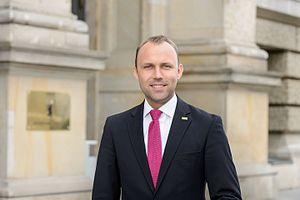
Les élections régionales de 2016 à Berlin se tiennent le 18 septembre 2016 dans la ville-Land allemande de Berlin, afin d'élire les 130 députés de la dix-huitième législature de la Chambre des députés pour un mandat de cinq ans.